Ramesses IV

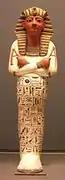
Ushabti of Ramses IV, Musée du Louvre.

Ramesses IV is attested by his aforementioned building activity at Wadi Hammamat and Serabit el-Khadim in the Sinai as well as several papyri and even one obelisk. The creation of a royal cult in the Temple of Hathor is known under his reign at Serabit el-Khadim while Papyrus Mallet (or P. Louvre 1050) dates to Years 3 and 4 of his reign. Papyrus Mallet is a six column text dealing partly with agricultural affairs; its first column lists the prices for various commodities between Year 31 of Ramesses III until Year 3 of Ramesses IV. The final four columns contain a memorandum of 2 letters composed by the Superintendent of Cattle of the Estate of Amen-Re, Bakenkhons, to several mid-level administrators and their subordinates. Meanwhile, surviving monuments of Ramesses IV in the Delta consists of an obelisk recovered in Cairo and a pair of his cartouches found on a pylon gateway both originally from Heliopolis.